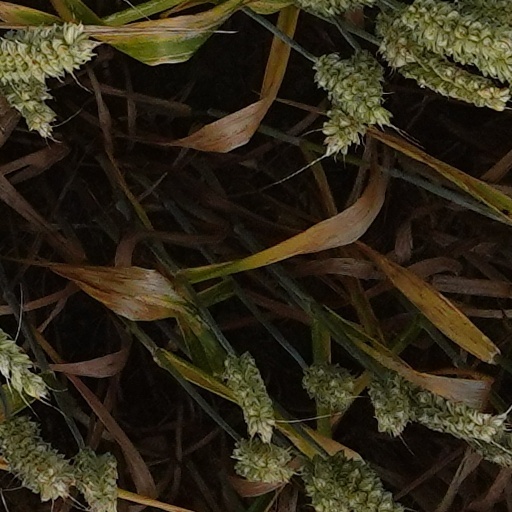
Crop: wheat